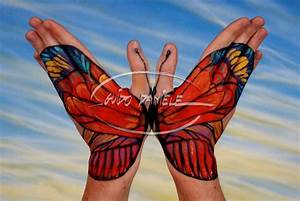
Label: images